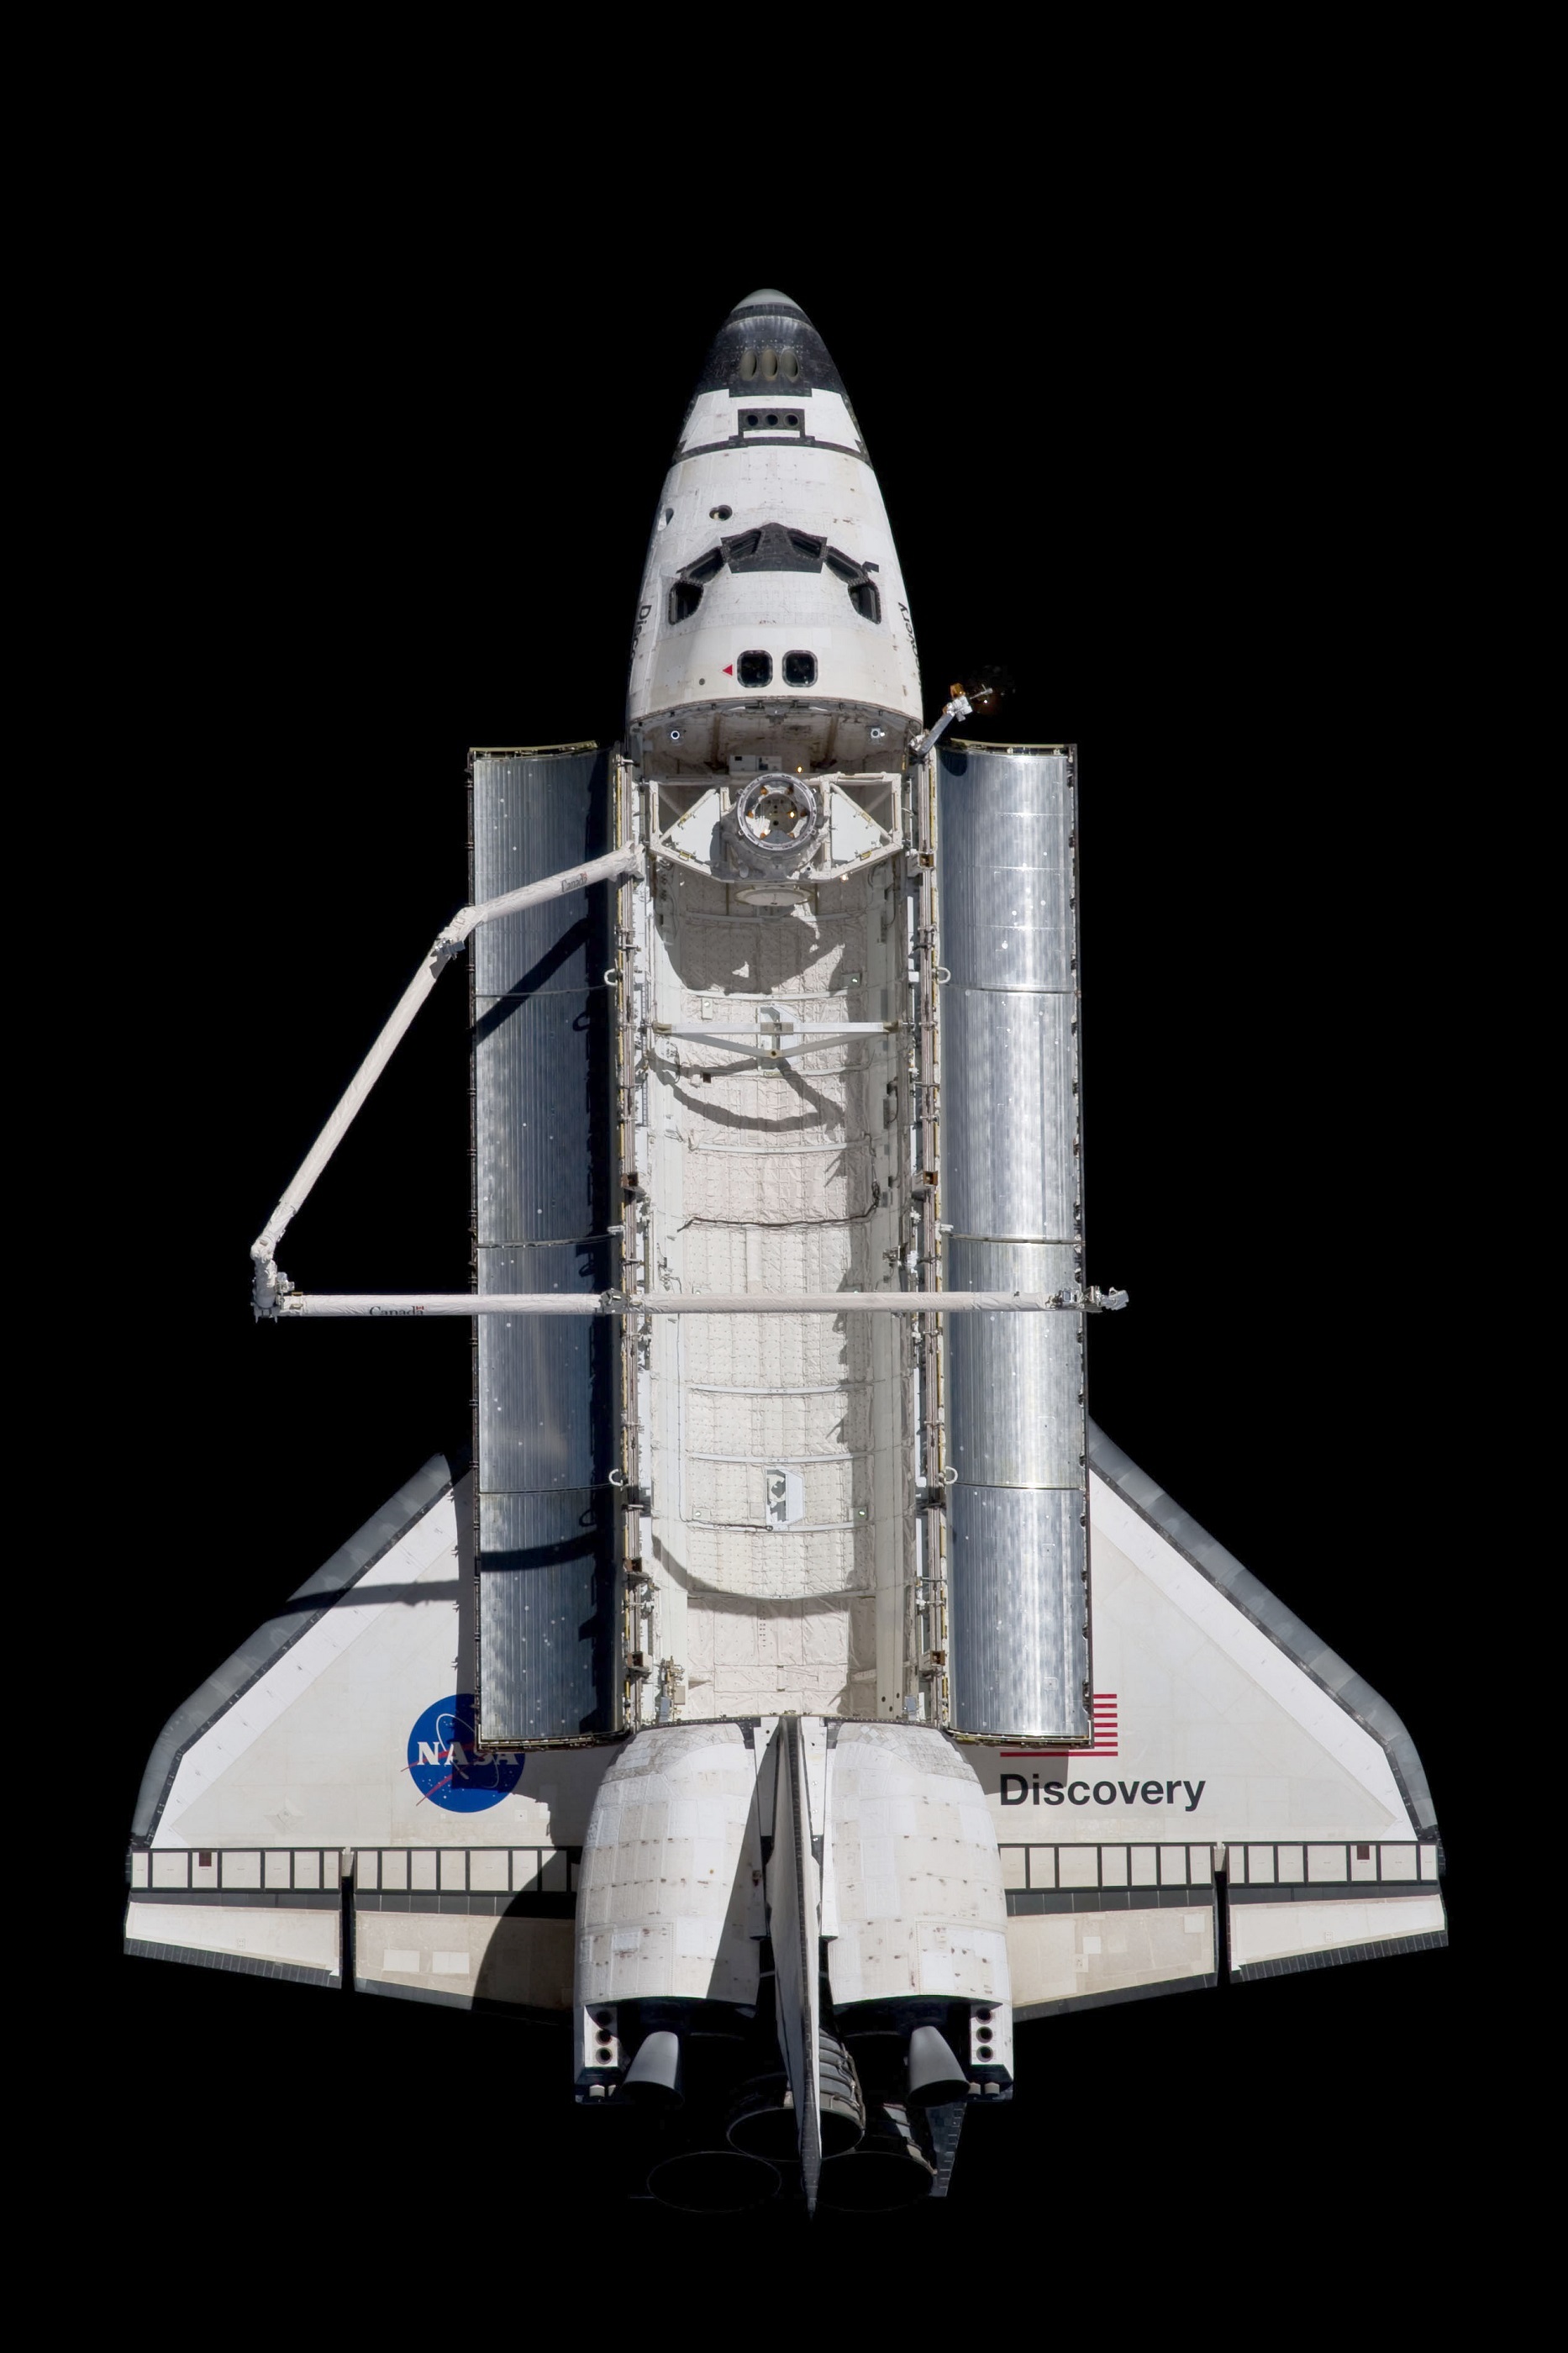
cosmos, travel, vehicle, flight, space, black, rocket, astronaut, nasa, above, science, earth, discovery, exploration, spaceship, iss, spacecraft, docking, space shuttle, space station, scale model, spaceplane